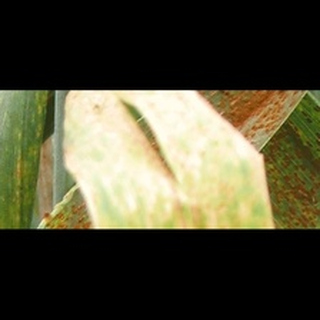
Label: wheat_brown_rust